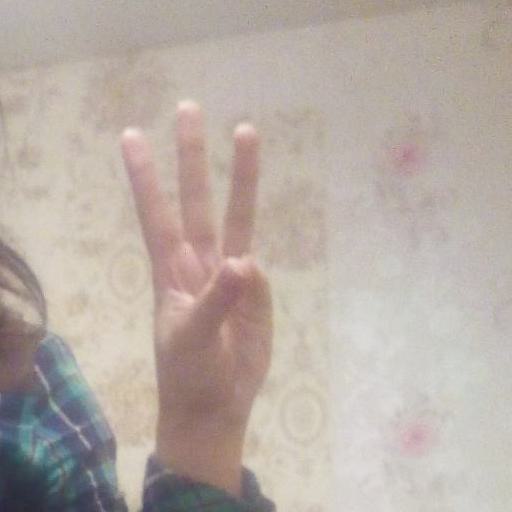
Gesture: three